Saint Margaret of Scotland

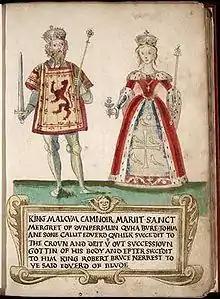
Malcolm and Margaret from the Forman Armorial (1562)

Turgot of Durham, Bishop of St Andrews, became close to the Scottish court and a friend and spiritual adviser to Margaret.* Between 1100 and 1107, Turgot wrote a vita of her at the request of her daughter, Matilda, wife of King Henry I of England. Turgot credits her with having a civilising influence on her husband Malcolm by reading him narratives from the Bible. She instigated religious reform, striving to conform the worship and practices of the Scottish church to those of the continental church, which she experienced in her childhood. This she did on the inspiration and with the guidance of Lanfranc, a future archbishop of Canterbury. Due to these achievements, she was considered an exemplar of the "just ruler", and moreover influenced her husband and children, especially her youngest son, the future King David I of Scotland, to be just and holy rulers.